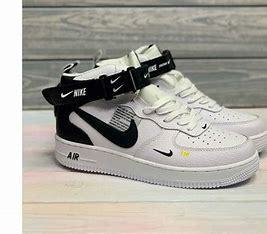
Brand: Nike
Model: Air Force 1 07 LV8